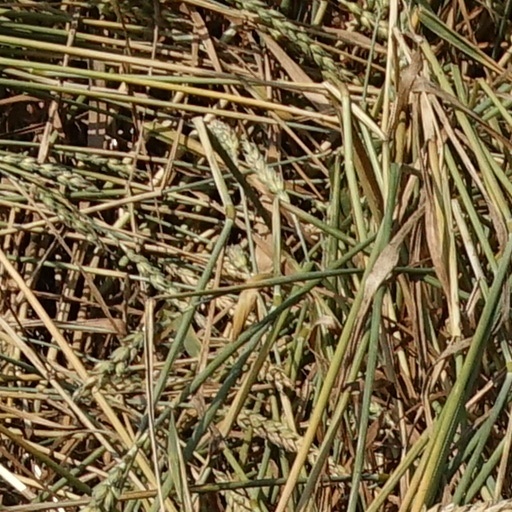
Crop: wheat